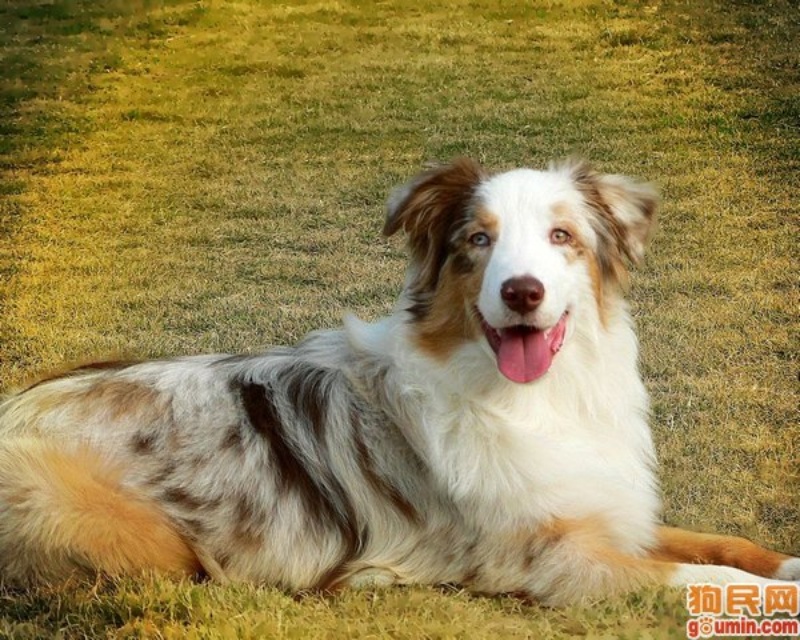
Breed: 245-n000098-Australian_Shepherd